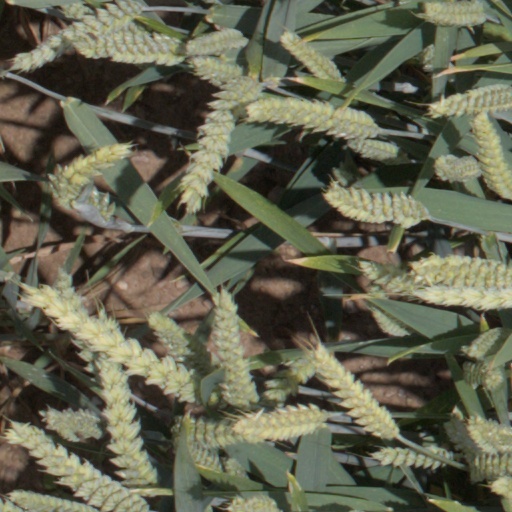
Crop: wheat